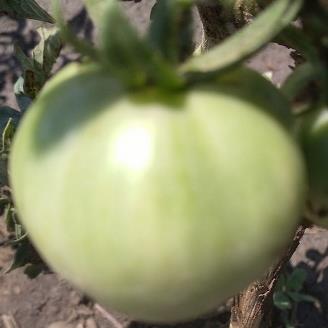
Crop: Tomato
Condition: healthy-fruit